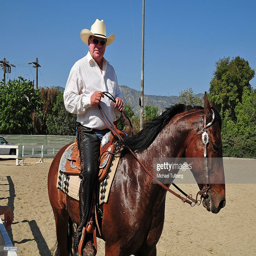
actor rides on horseback during show , held .